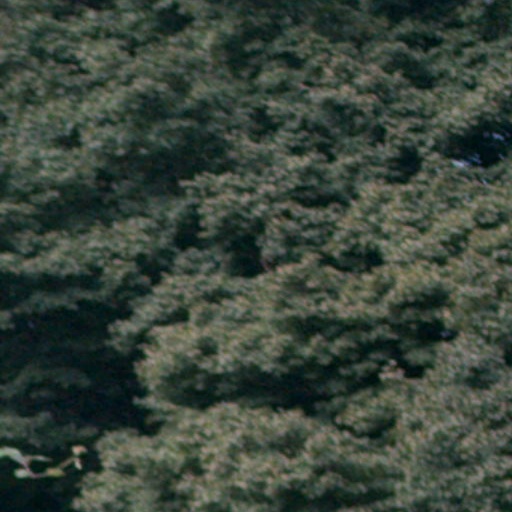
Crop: cassava